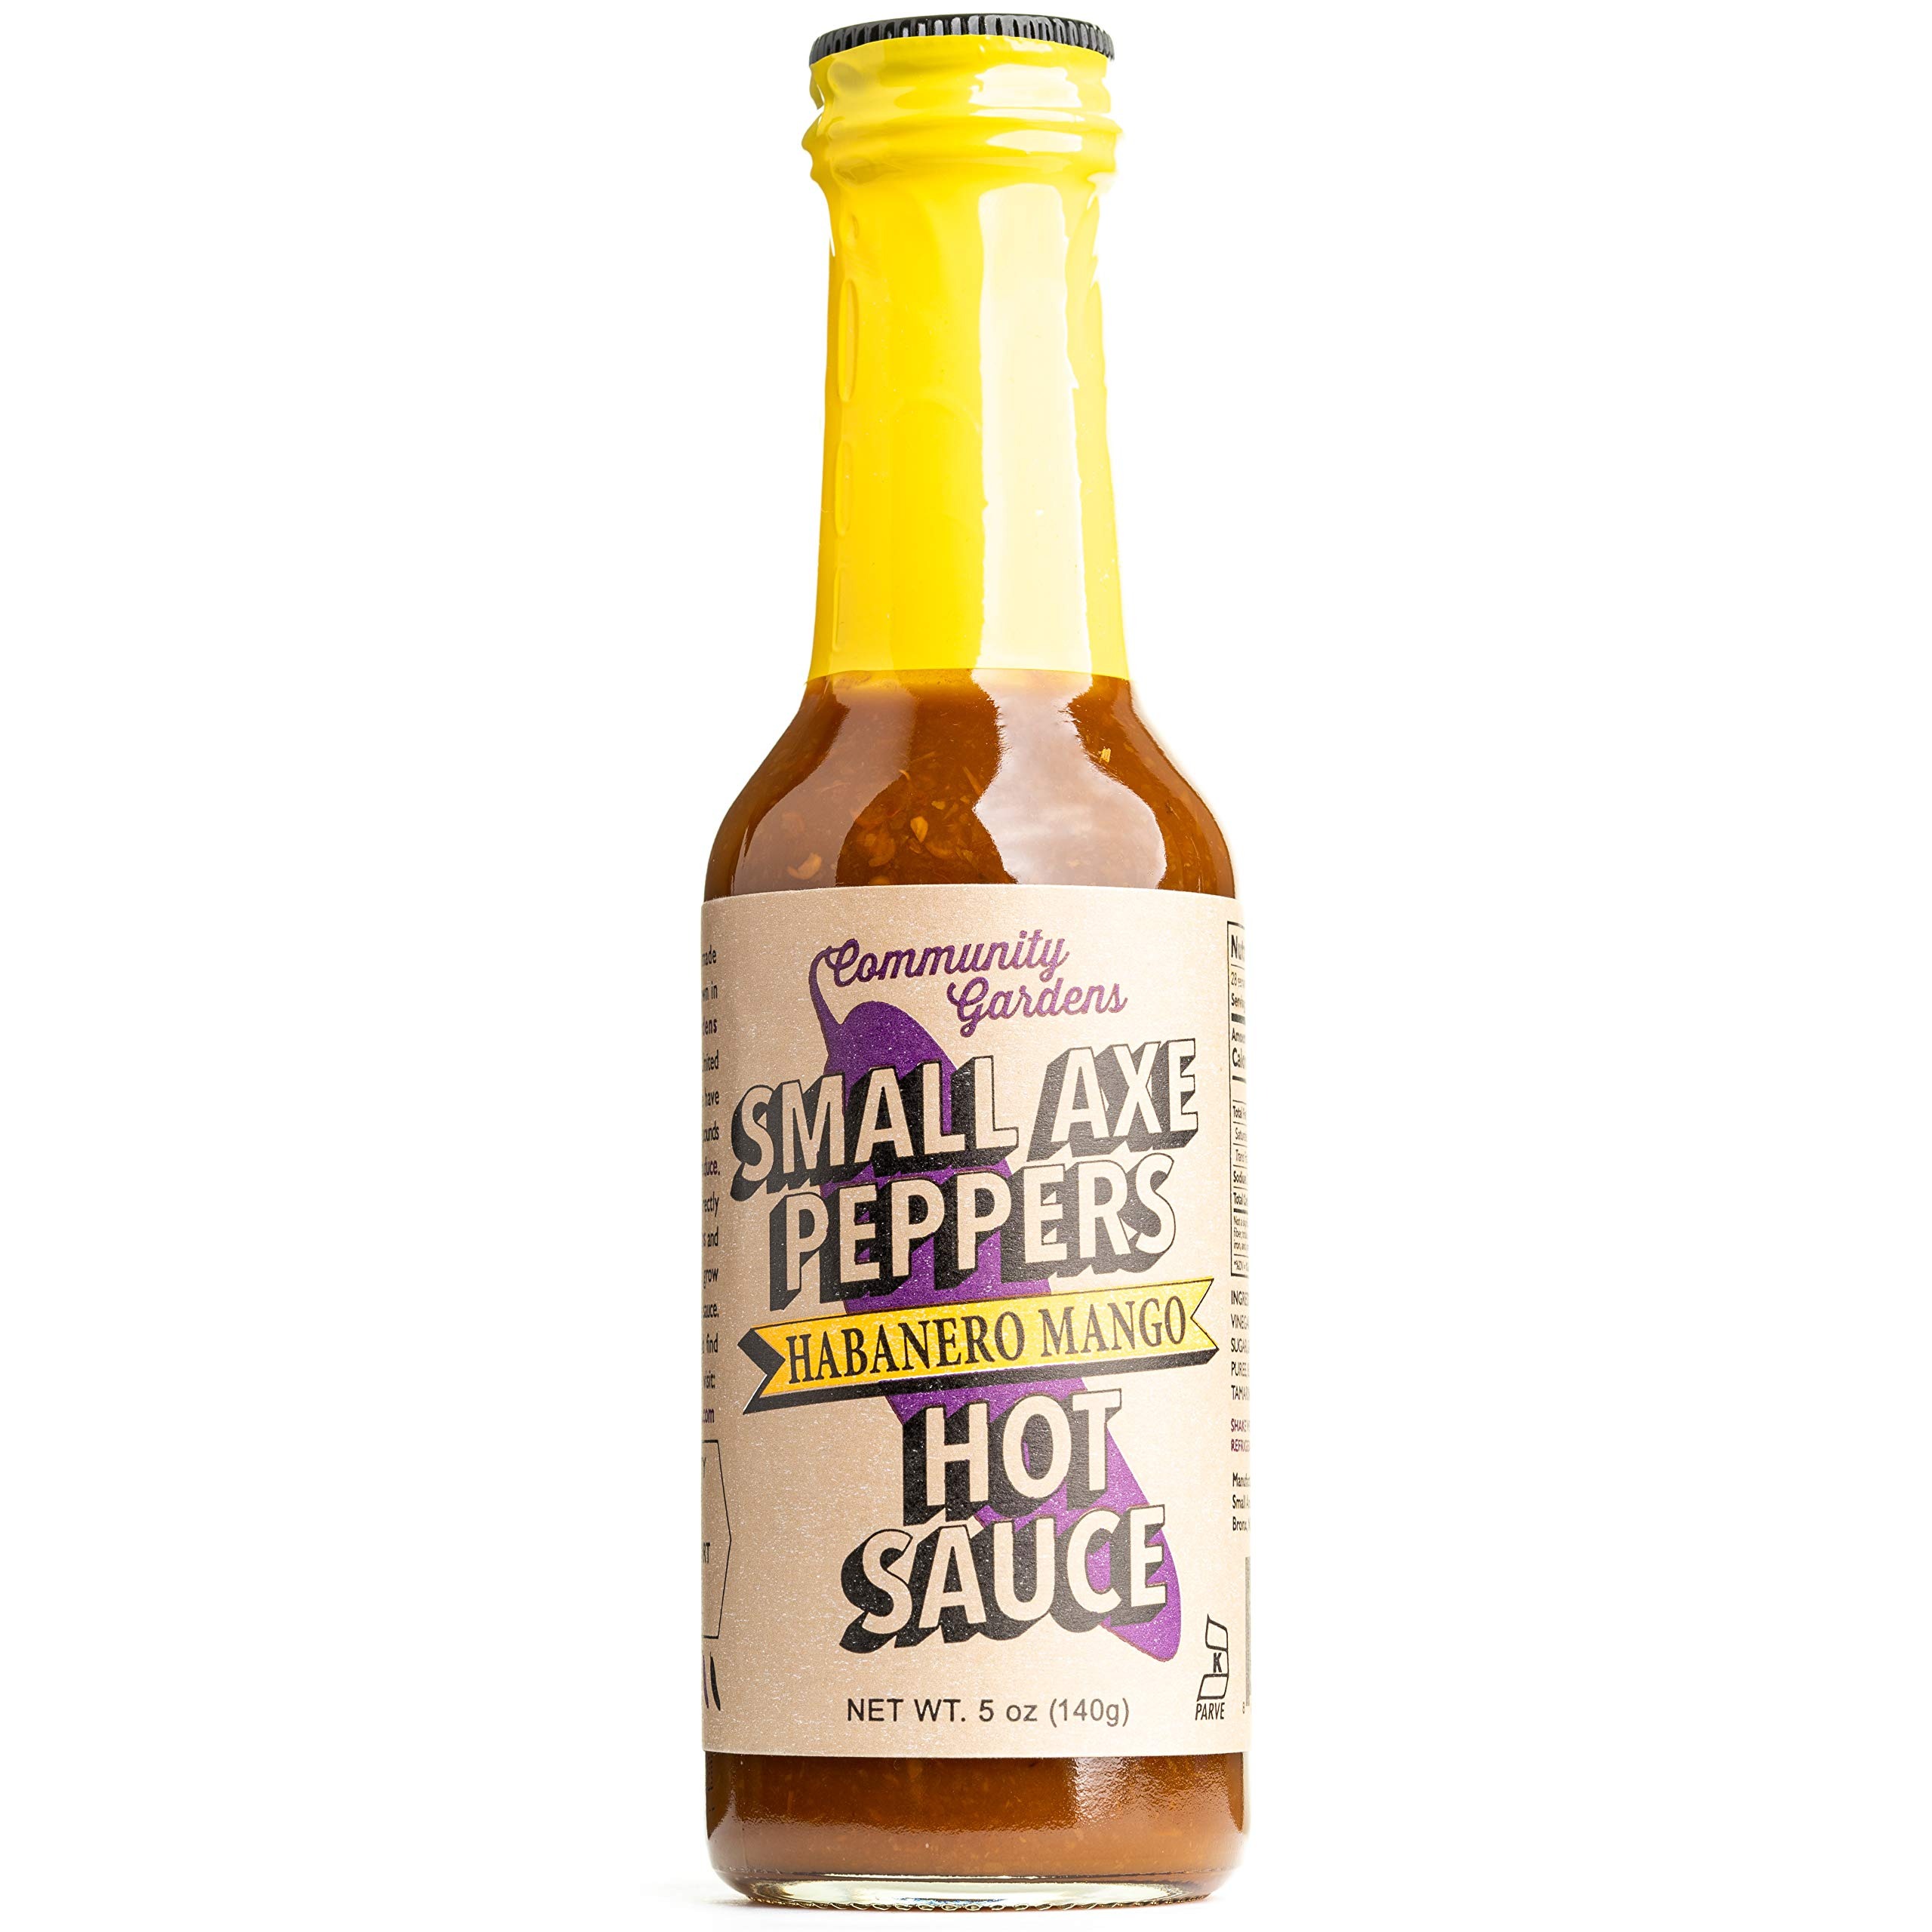
Item Name: Small Axe Peppers Habanero Mango Hot Sauce, 5 oz- All Natural, Kosher, non-GMO, Community Garden Grown Habanero Pepper Gourmet Hot Sauce, Featured on HOT ONES!
Bullet Point 1: &#127798 HOT OFF THE PRESS: Small Axe Peppers Hot Sauce has been Featured on HOT ONES, NBC, ABC, CBS and The New York Times.
Bullet Point 2: &#127798 FROM SEED TO SAUCE: Small Axe Peppers Habanero Mango Medium Hot Sauce is made with peppers sourced from community gardens and urban farms in cities across the United States. Your support helps support community gardens and their initiatives.
Bullet Point 3: &#127798 SPICE UP YOUR DISHES: Made with mangoes and tamarind paste, this Southeast Asian hot chili sauce has the consistency of a chutney and the sweetness of a delicious Thai curry paste. Just add to your favorite BBQ sauce or marinade for a kick of heat and flavor. HEAT LEVEL: MEDIUM HOT
Bullet Point 4: &#127798 NOTHING BUT THE GOOD STUFF: Small Axe Peppers Habanero sauce with mango uses only the best All Natural Ingredients: Apple Cider Vinegar, Habanero Peppers, Cane Sugar, Garlic, Onion, Mango Puree, Blood Orange Puree, Tamarind Paste, Salt.
Bullet Point 5: &#127798 GLOBALLY INSPIRED: Small Axe Peppers Hot Sauce recipes are inspired from Southeast Asian Hot Sauce, to Mexican Hot Sauce, and even Caribbean Hot Sauce. We have a Serrano pepper hot sauce, a Jalapeño hot Sauce, Habanero hot sauce, and a Ghost Pepper hot sauce!
Value: 5.0
Unit: Ounce

Price: 13.24